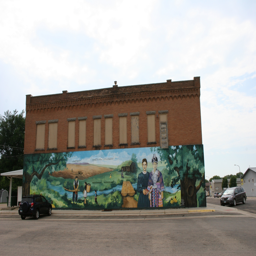
person was commissioned to paint this mural last summer .